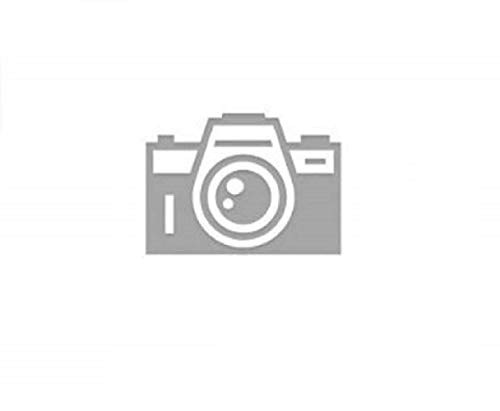
Item Name: A-1, A1 Steak Sauce, 5 Ounce
Product Description: Sauces
Value: 5.0
Unit: Ounce

Price: 4.49